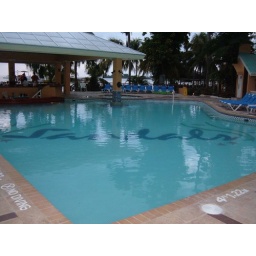
Aimee and I participated in water aerobics daily while the boys sat at the bar and watched.